African-American history

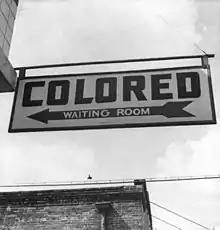
2Sign for "Colored waiting room", Georgia, 1943

The Civil Rights Act of 1866 made Black people full U.S. citizens (and this repealed the "Dred Scott" decision). In 1868, the 14th Amendment granted full U.S. citizenship to African Americans. The 15th Amendment, ratified in 1870, extended the right to vote to Black males. The Freedmen's Bureau was an important institution established to create social and economic order in Southern states.